Furet du Nord

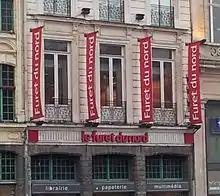
"Furet du Nord" on the Grand'Place, Lille

Since 1 August 1959, "Furet du Nord" has been located on the "Place du Général-de-Gaulle", also called Grand'Place, in the city of Lille.